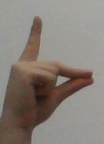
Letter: ta